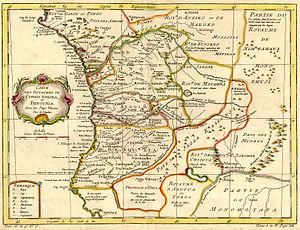
Le royaume du Kongo était un royaume mais aussi un empire de l'Afrique du Sud-Ouest, situé dans des territoires du nord de l'Angola, de Cabinda, du sud de la république du Congo, de l'extrémité occidentale de la république démocratique du Congo et du sud du Gabon. À son apogée, il s'étendait de l'océan Atlantique jusqu'à l'ouest de la rivière Kwango à l'est, et du fleuve Congo jusqu'au fleuve Loge au sud.
Le royaume de Loango est un État de la côte d’Afrique centrale, fondé au tournant du XVᵉ siècle et aboli en 1885. Opulent voisin septentrional du Kongo qui a su mieux conserver ses spécificités que celui-ci, le Loango s'étendait, le long de la côte atlantique, entre le cap Lopez et le Zaïre sur ce qui est aujourd'hui le quart sud-ouest de la République du Congo et le sud du Gabon. Primitivement, l'enclave de Cabinda, en Angola, et la rive nord du fleuve, dans la République démocratique du Congo, y auraient été incluses. Sa capitale, Loango, a été éclipsée dès avant guerre par le port en eau profonde construit sur le site voisin de Pointe Noire.
L'histoire du Congo précolonial résume l'histoire des peuples de l'actuelle république démocratique du Congo (RDC), depuis l'apparition des premières traces humaines sur le territoire jusqu'à la période de colonisation.